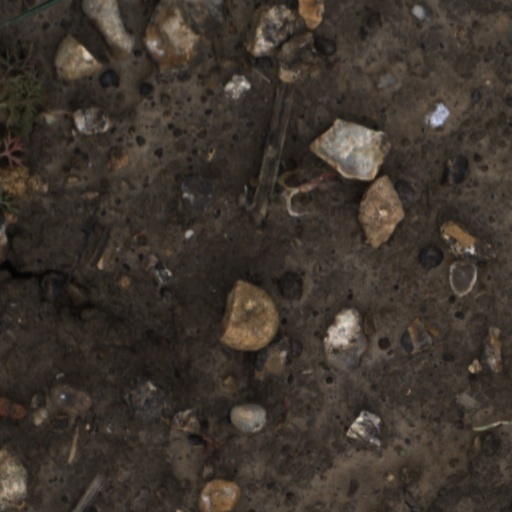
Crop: wheat